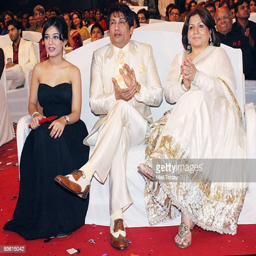
actor and politician at awards held